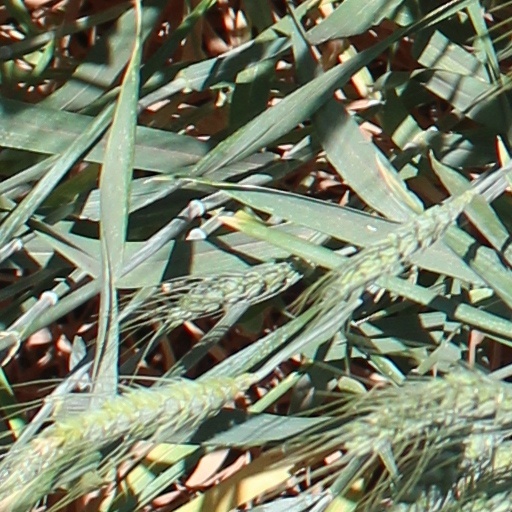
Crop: wheat